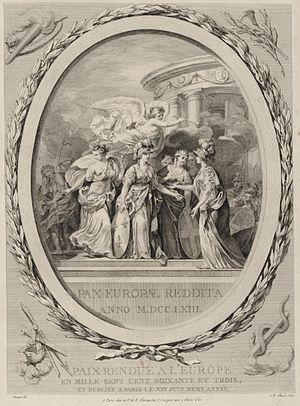
Estampe allégorique représentant le traité de Paris en 1763. Au centre
Le traité de Paris de 1763 met fin à la guerre de Sept Ans et réconcilie, après trois ans de négociations, la France et la Grande-Bretagne. Les préliminaires sont signés le 3 novembre 1762 à Fontainebleau. Le traité définitif est signé le 10 février 1763.